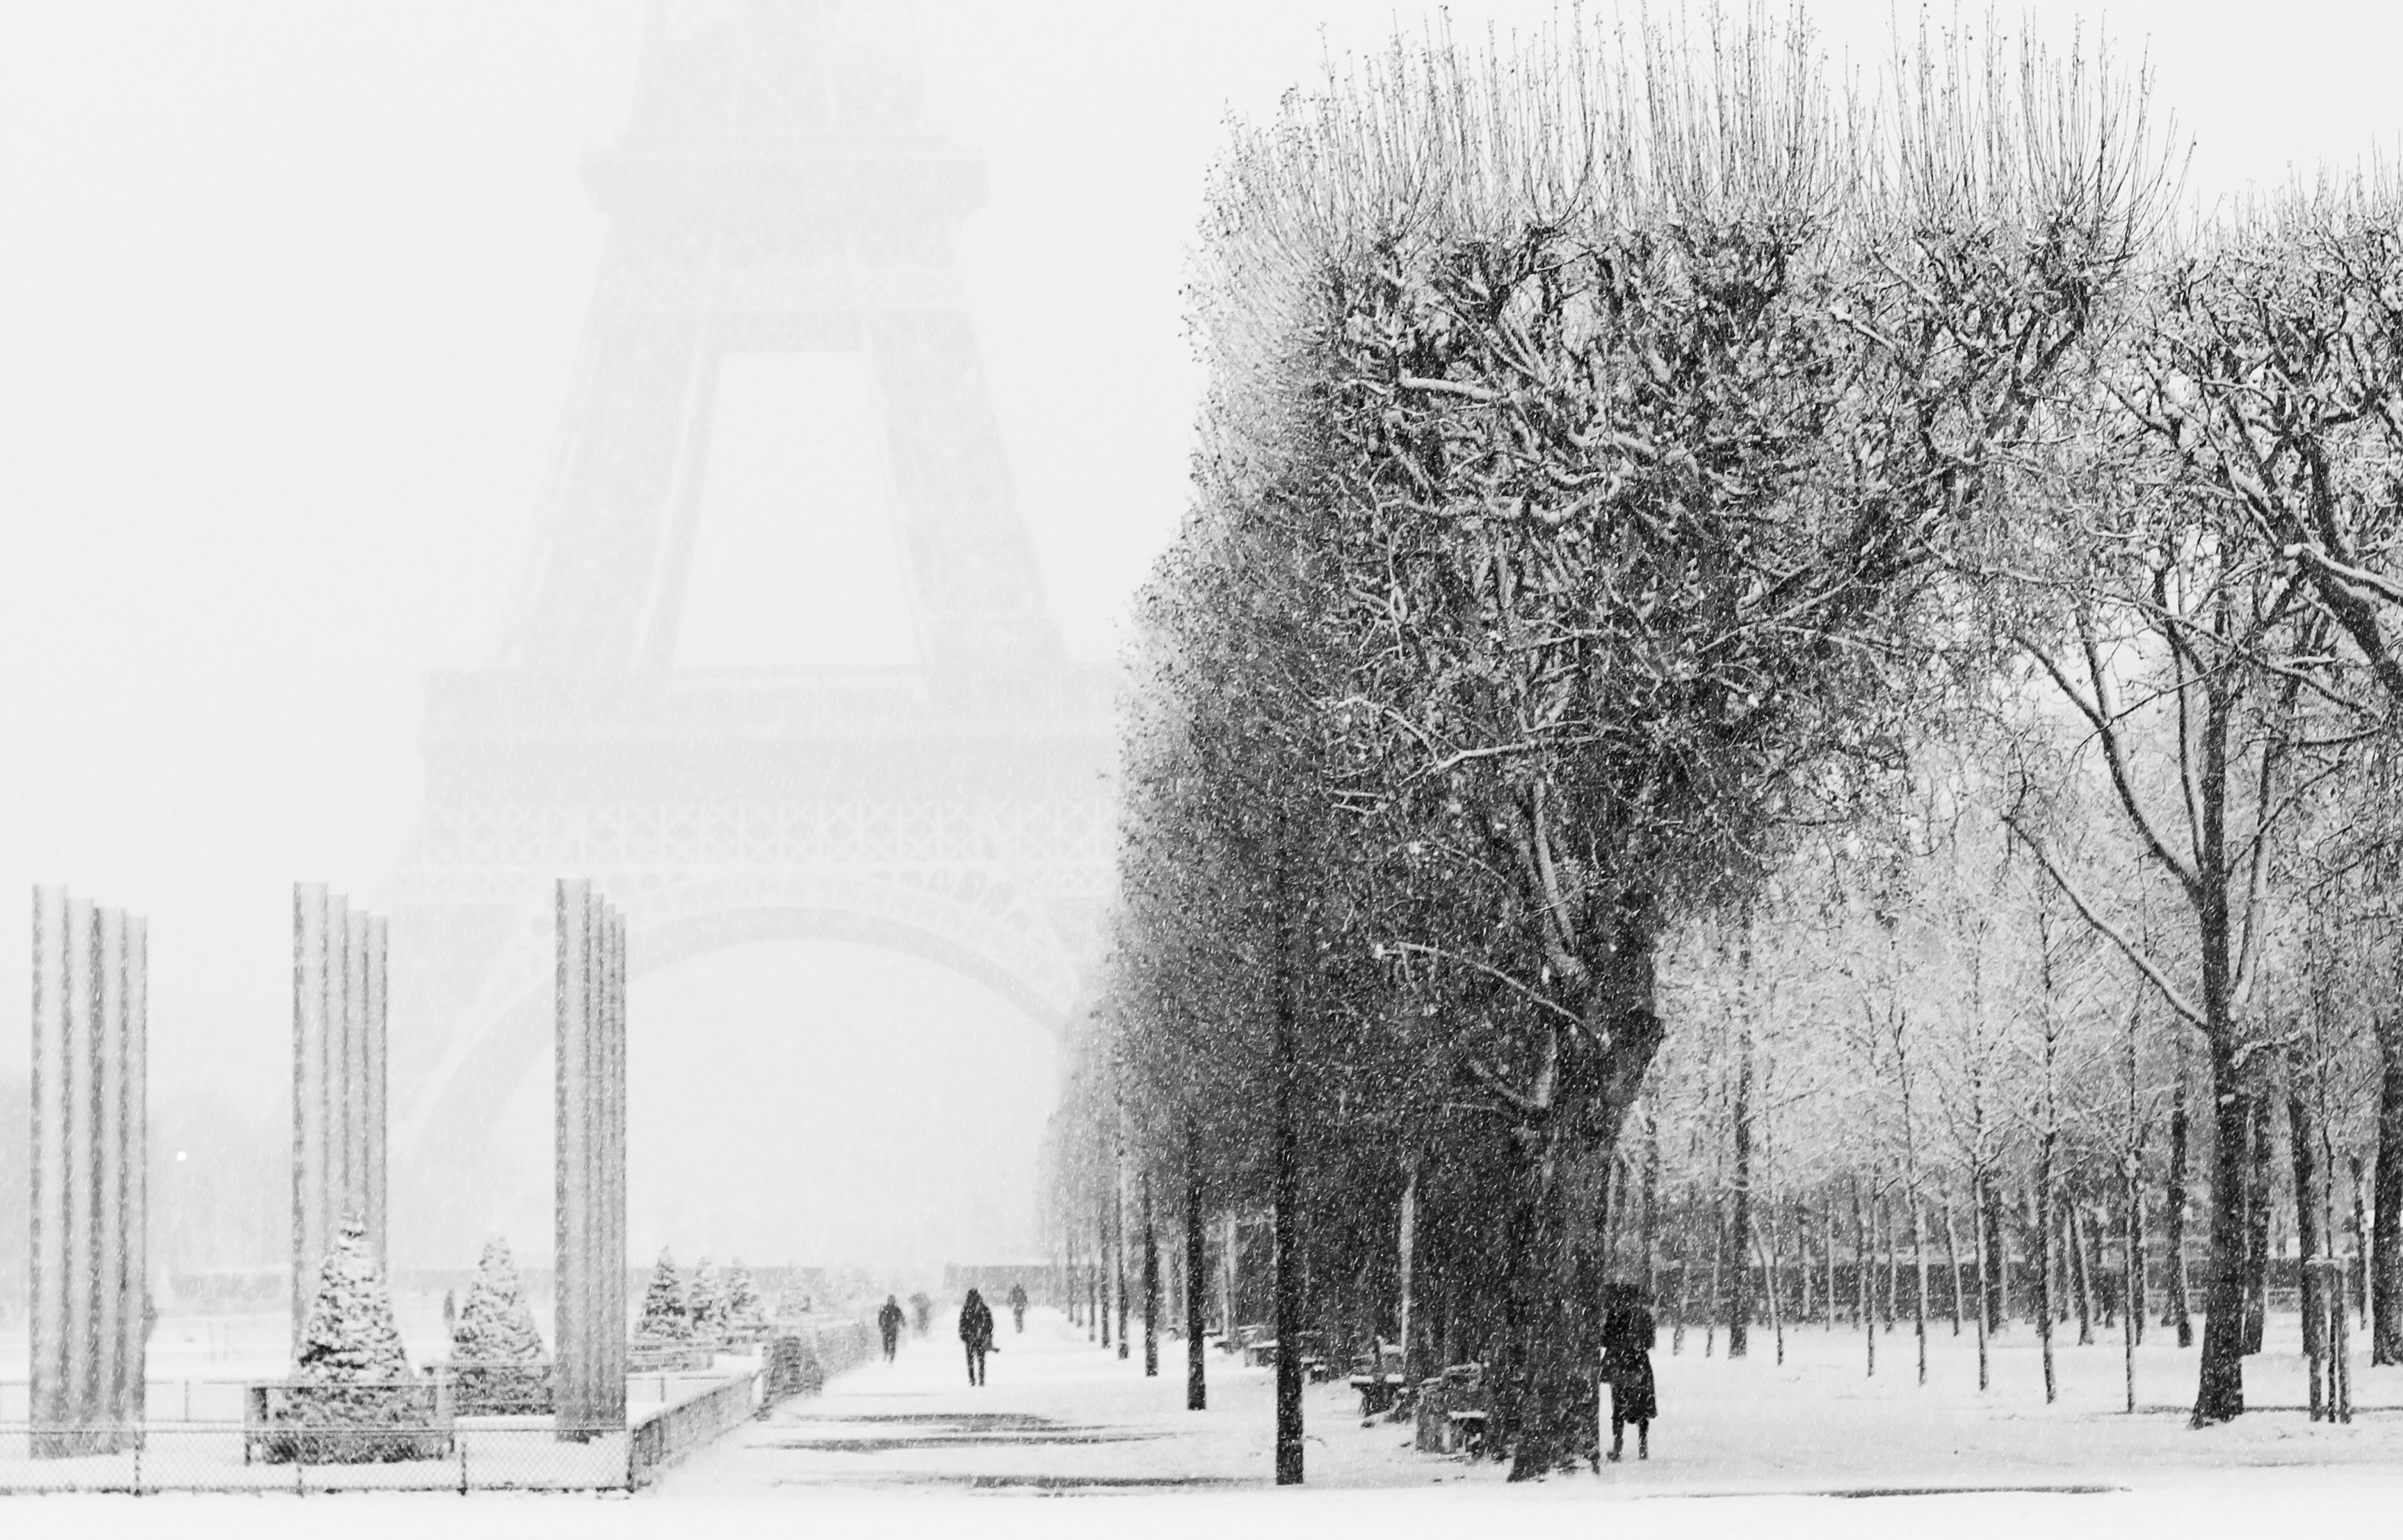
tree, snow, cold, winter, light, black and white, eiffel tower, paris, france, weather, monochrome, season, drawing, blizzard, december, freezing, monochrome photography, atmospheric phenomenon, winter storm